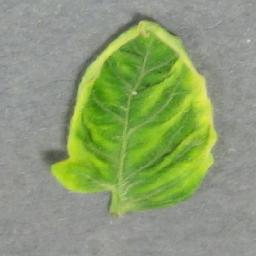
Label: Tomato___Tomato_Yellow_Leaf_Curl_Virus